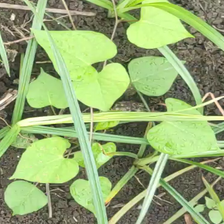
Weed species: Obscure_morning _glory(Ipomoea obscura)